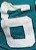
Number: 6